Crowd Cow

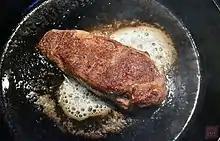
A Crowd Cow steak in a cast iron pan

Crowd Cow was established in mid-2015 by Joe Heitzeberg and Ethan Lowry. They had met each other in the 2000s at Avogadro, a mobile startup later purchased by Openwave. Heitzeberg was the founder of Snapvine. Lowry was the co-founder of the restaurant recommendation service Urbanspoon, and had previously been the owner with Heitzeberg of Hack Things, a company that teaches software engineers about the production of computer hardware. The name "Crowd Cow" was inspired by the founders' using the crowdfunding of meat from cows to establish the company.